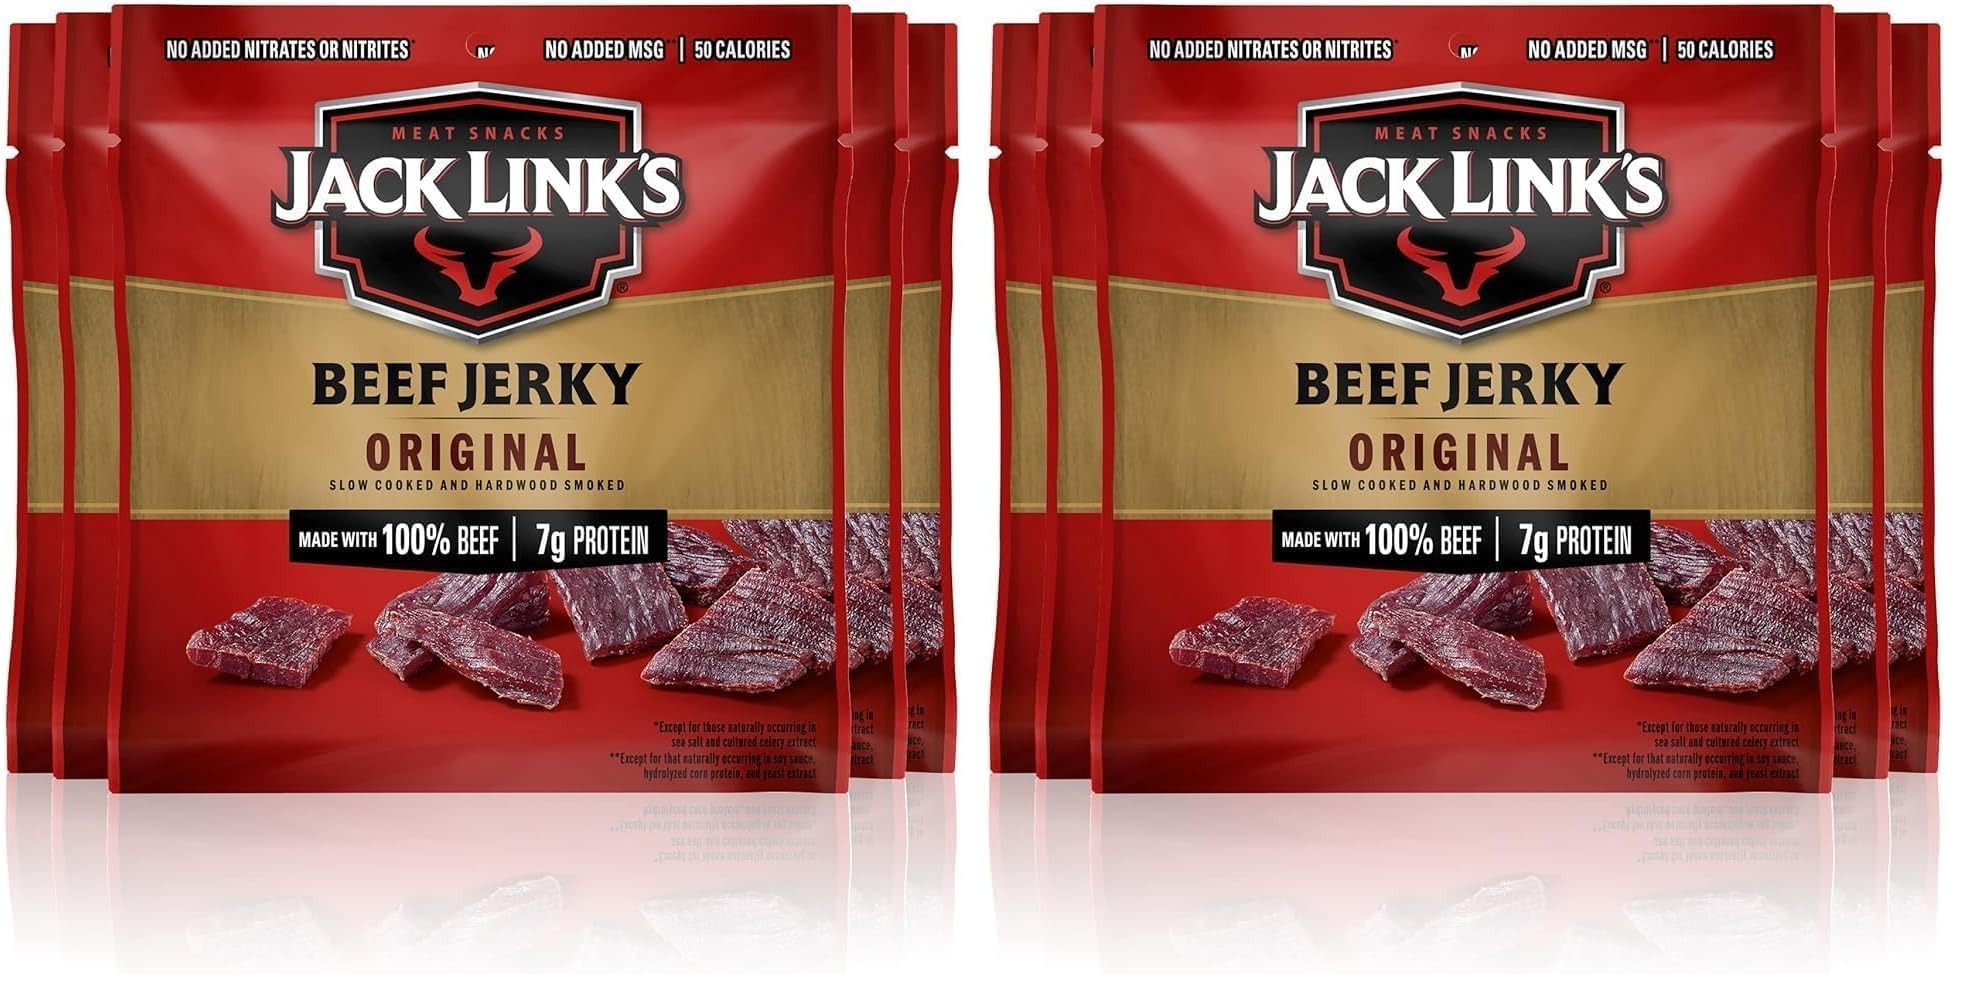
Item Name: Jack Link's Beef Jerky 5 Count Multipack, Original, 5, 0.625 oz. Bags - Flavorful Meat Snack for Lunches, Ready to Eat - 7g of Protein, Made with 100% Beef - No Added MSG** or (Pack of 2)
Bullet Point 1: The below information is per pack only
Bullet Point 2: GOOD SOURCE OF PROTEIN – Protein is an essential part of a balanced diet and Jack Link's Original Beef Jerky is a delicious way to get more. With 7g of protein and 50 calories per serving, it's a protein-packed snack the whole family will enjoy.
Bullet Point 3: 5 COUNT MULTIPACK – This pack contains 5, .625 oz. single-serving bags so you always have a protein-packed meat snack on hand. Pack in lunches, bring to work for powering through the mid-morning munchies and keep them at home for an afterschool snack.
Bullet Point 4: MADE WITH 100% BEEF – Our Original Beef Jerky is made from lean cuts of 100% beef. It's 94% fat free and has no added MSG** and no added nitrates or nitrites. **Except for that naturally occurring in soy sauce, hydrolyzed corn protein, and yeast extract
Bullet Point 5: FULL ON FLAVOR – We (arguably) didn't invent jerky – we just created the flavor that put it on the map. Our Original Beef Jerky is marinated in a blend of herbs and spices and slow cooked over hardwood smoke for a mild smoky taste kids of all ages love.
Bullet Point 6: LUNCHBOX READY – Ready to eat packs require no refrigeration and are a great way to get protein in your kids' lunch (or yours). No leftovers. In fact, we wouldn't be surprised if they ask for two bags.
Value: 6.25
Unit: Ounce

Price: 17.055